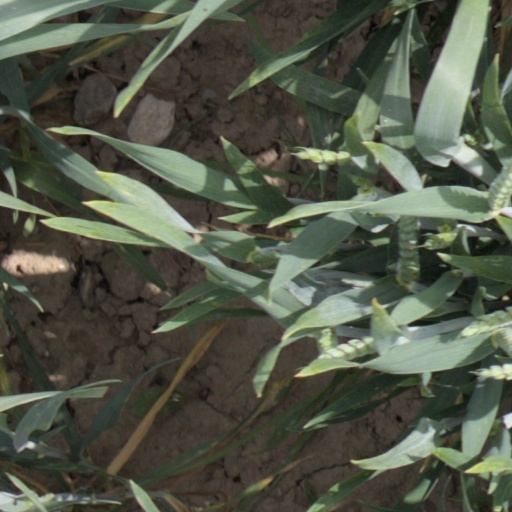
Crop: wheat